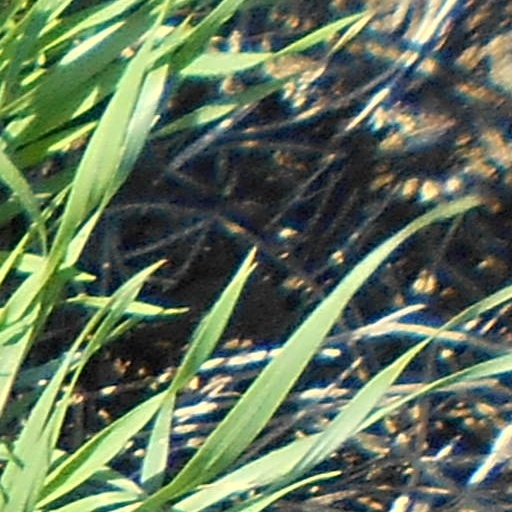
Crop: wheat